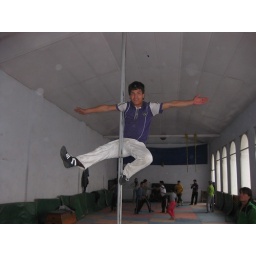
Acrobatic boys practice every afternoon white France women in Kabul Afghanistan